Kōji Shiraishi

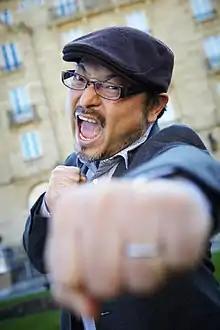
Shiraishi at the Horror and Fantasy Film Festival, Donostia-San Sebastián, 2016

In 2016, he published a book "Textbook of Fake Documentaries" which details his own methods for creating fake documentary works.